Proposed secession of Republika Srpska

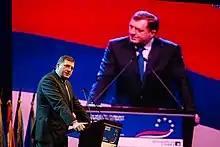
Milorad Dodik in 2010

According to a November 2010 poll of Bosnian Serbs by the Brussels-based Gallup Balkan Monitor, 88 percent would support a referendum on Republika Srpska's independence from Bosnia and Herzegovina. RS proposed a 2011 referendum on possibly leaving Bosnian institutions, which was defused by the EU.